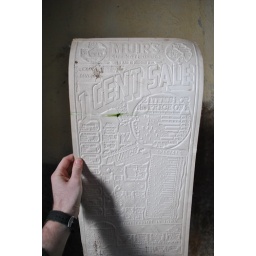
We found boxes of these printing mats in the abandoned 3rd floor of my building.